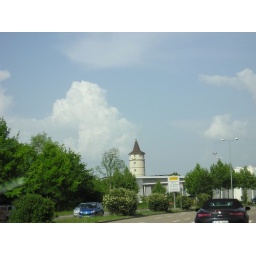
a fancy water tower in Fellbach!